Akaba of Dahomey

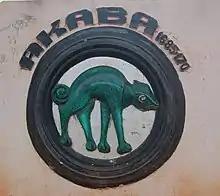
Symbol of Akaba's chameleon on Place Goho in Abomey in 2020.

Akaba also known as Adahunzo or Housseou was an early King of the Kingdom of Dahomey, in present-day Benin, from 1685 until "c."1716. King Houegbadja had created the basic structure of the kingdom on the Abomey plateau. His first children were the twins of Akaba and Hangbe and they were followed by another son of Houegbadja who would become King Agaja. As the oldest son, Akaba became the king upon Houegbadja's death and ruled until 1716 when he died during battle in the Ouémé River Valley, either of small pox or in battle. When he died his sister, Hangbe, became the ruler and began preparing Akaba's oldest son, Agbo Sassa, for the throne. In 1718, Agaja, the next oldest son after Akaba from Houegbadja, fought with Agbo Sassa and Hangbe and became the next King of Dahomey.